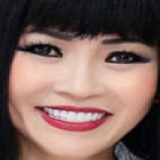
ca sĩ Phương Thanh